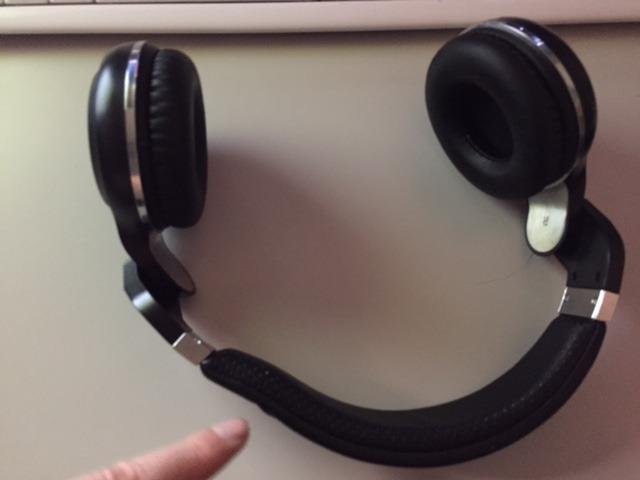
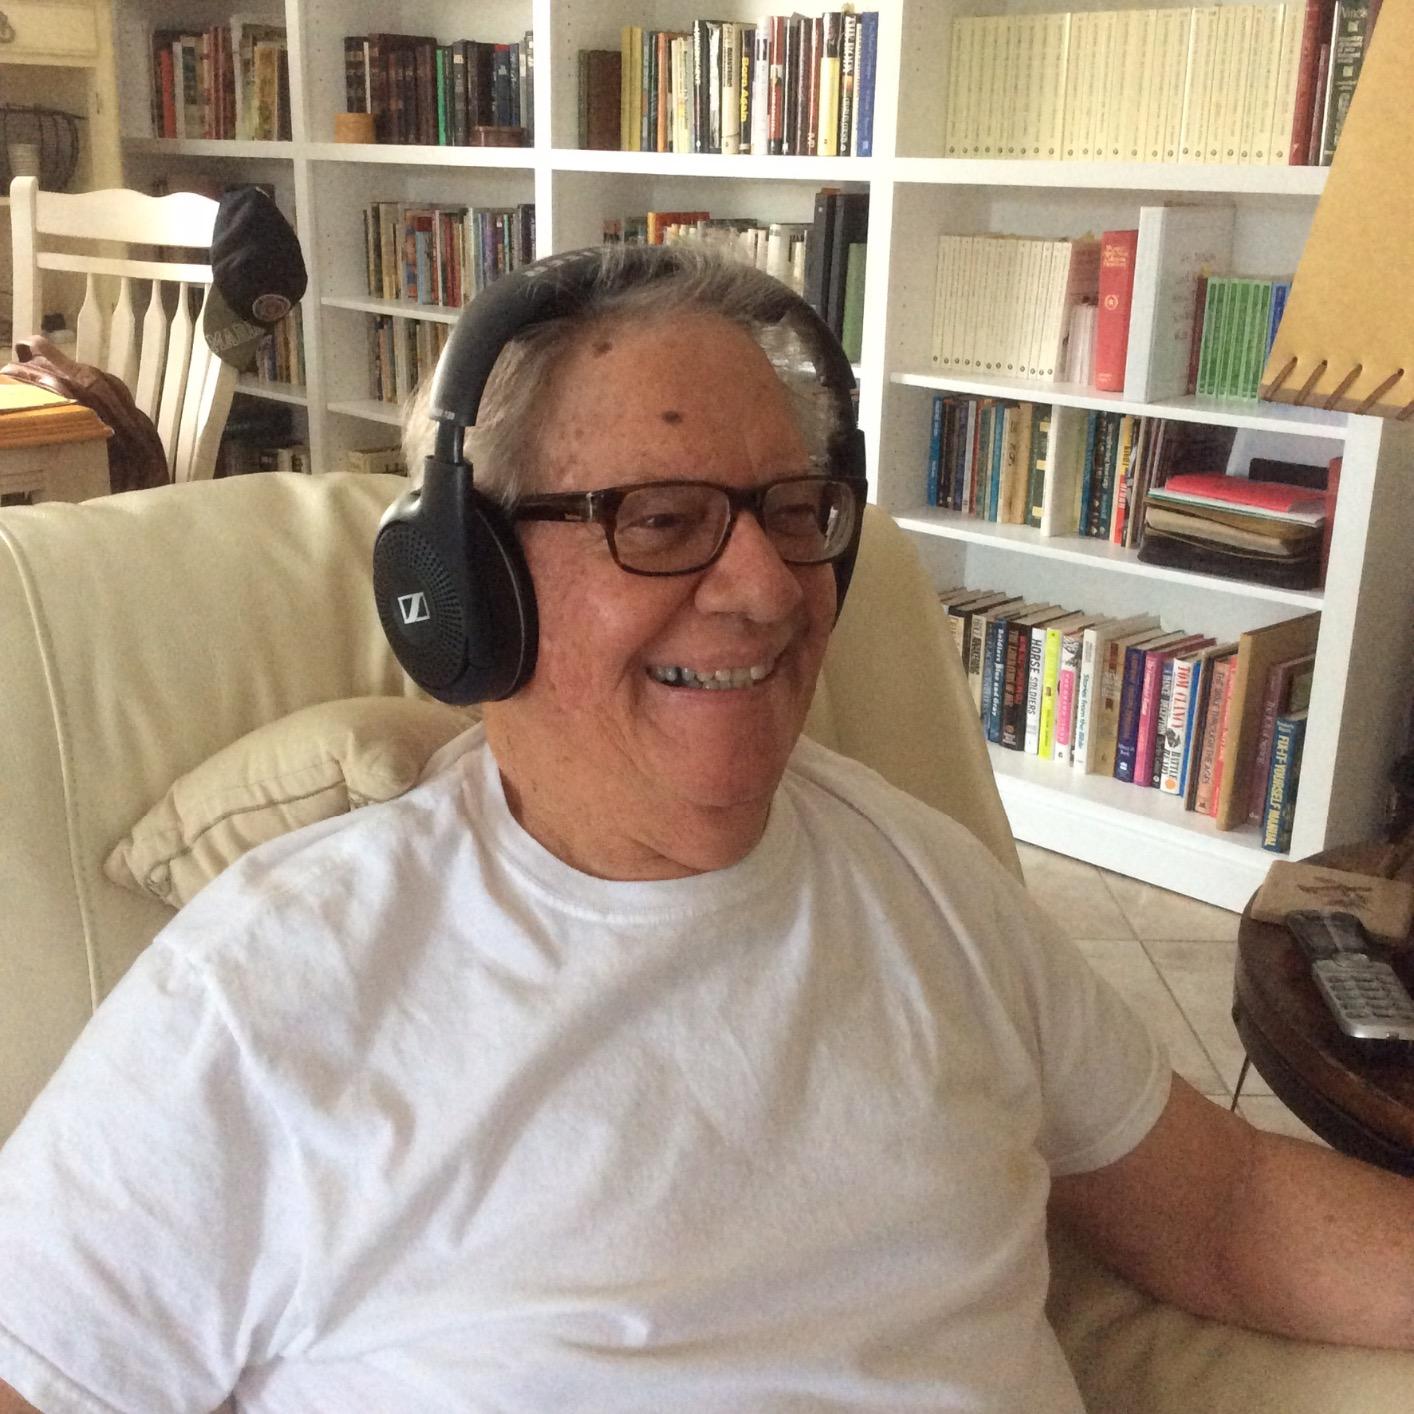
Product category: headphones
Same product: no